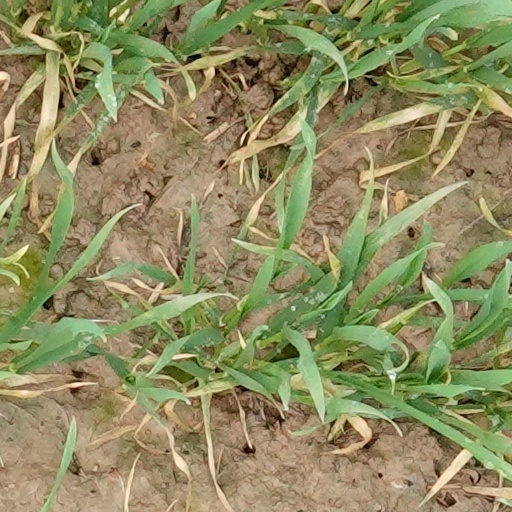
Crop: wheat